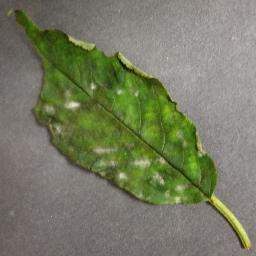
Label: Cherry___Powdery_mildew